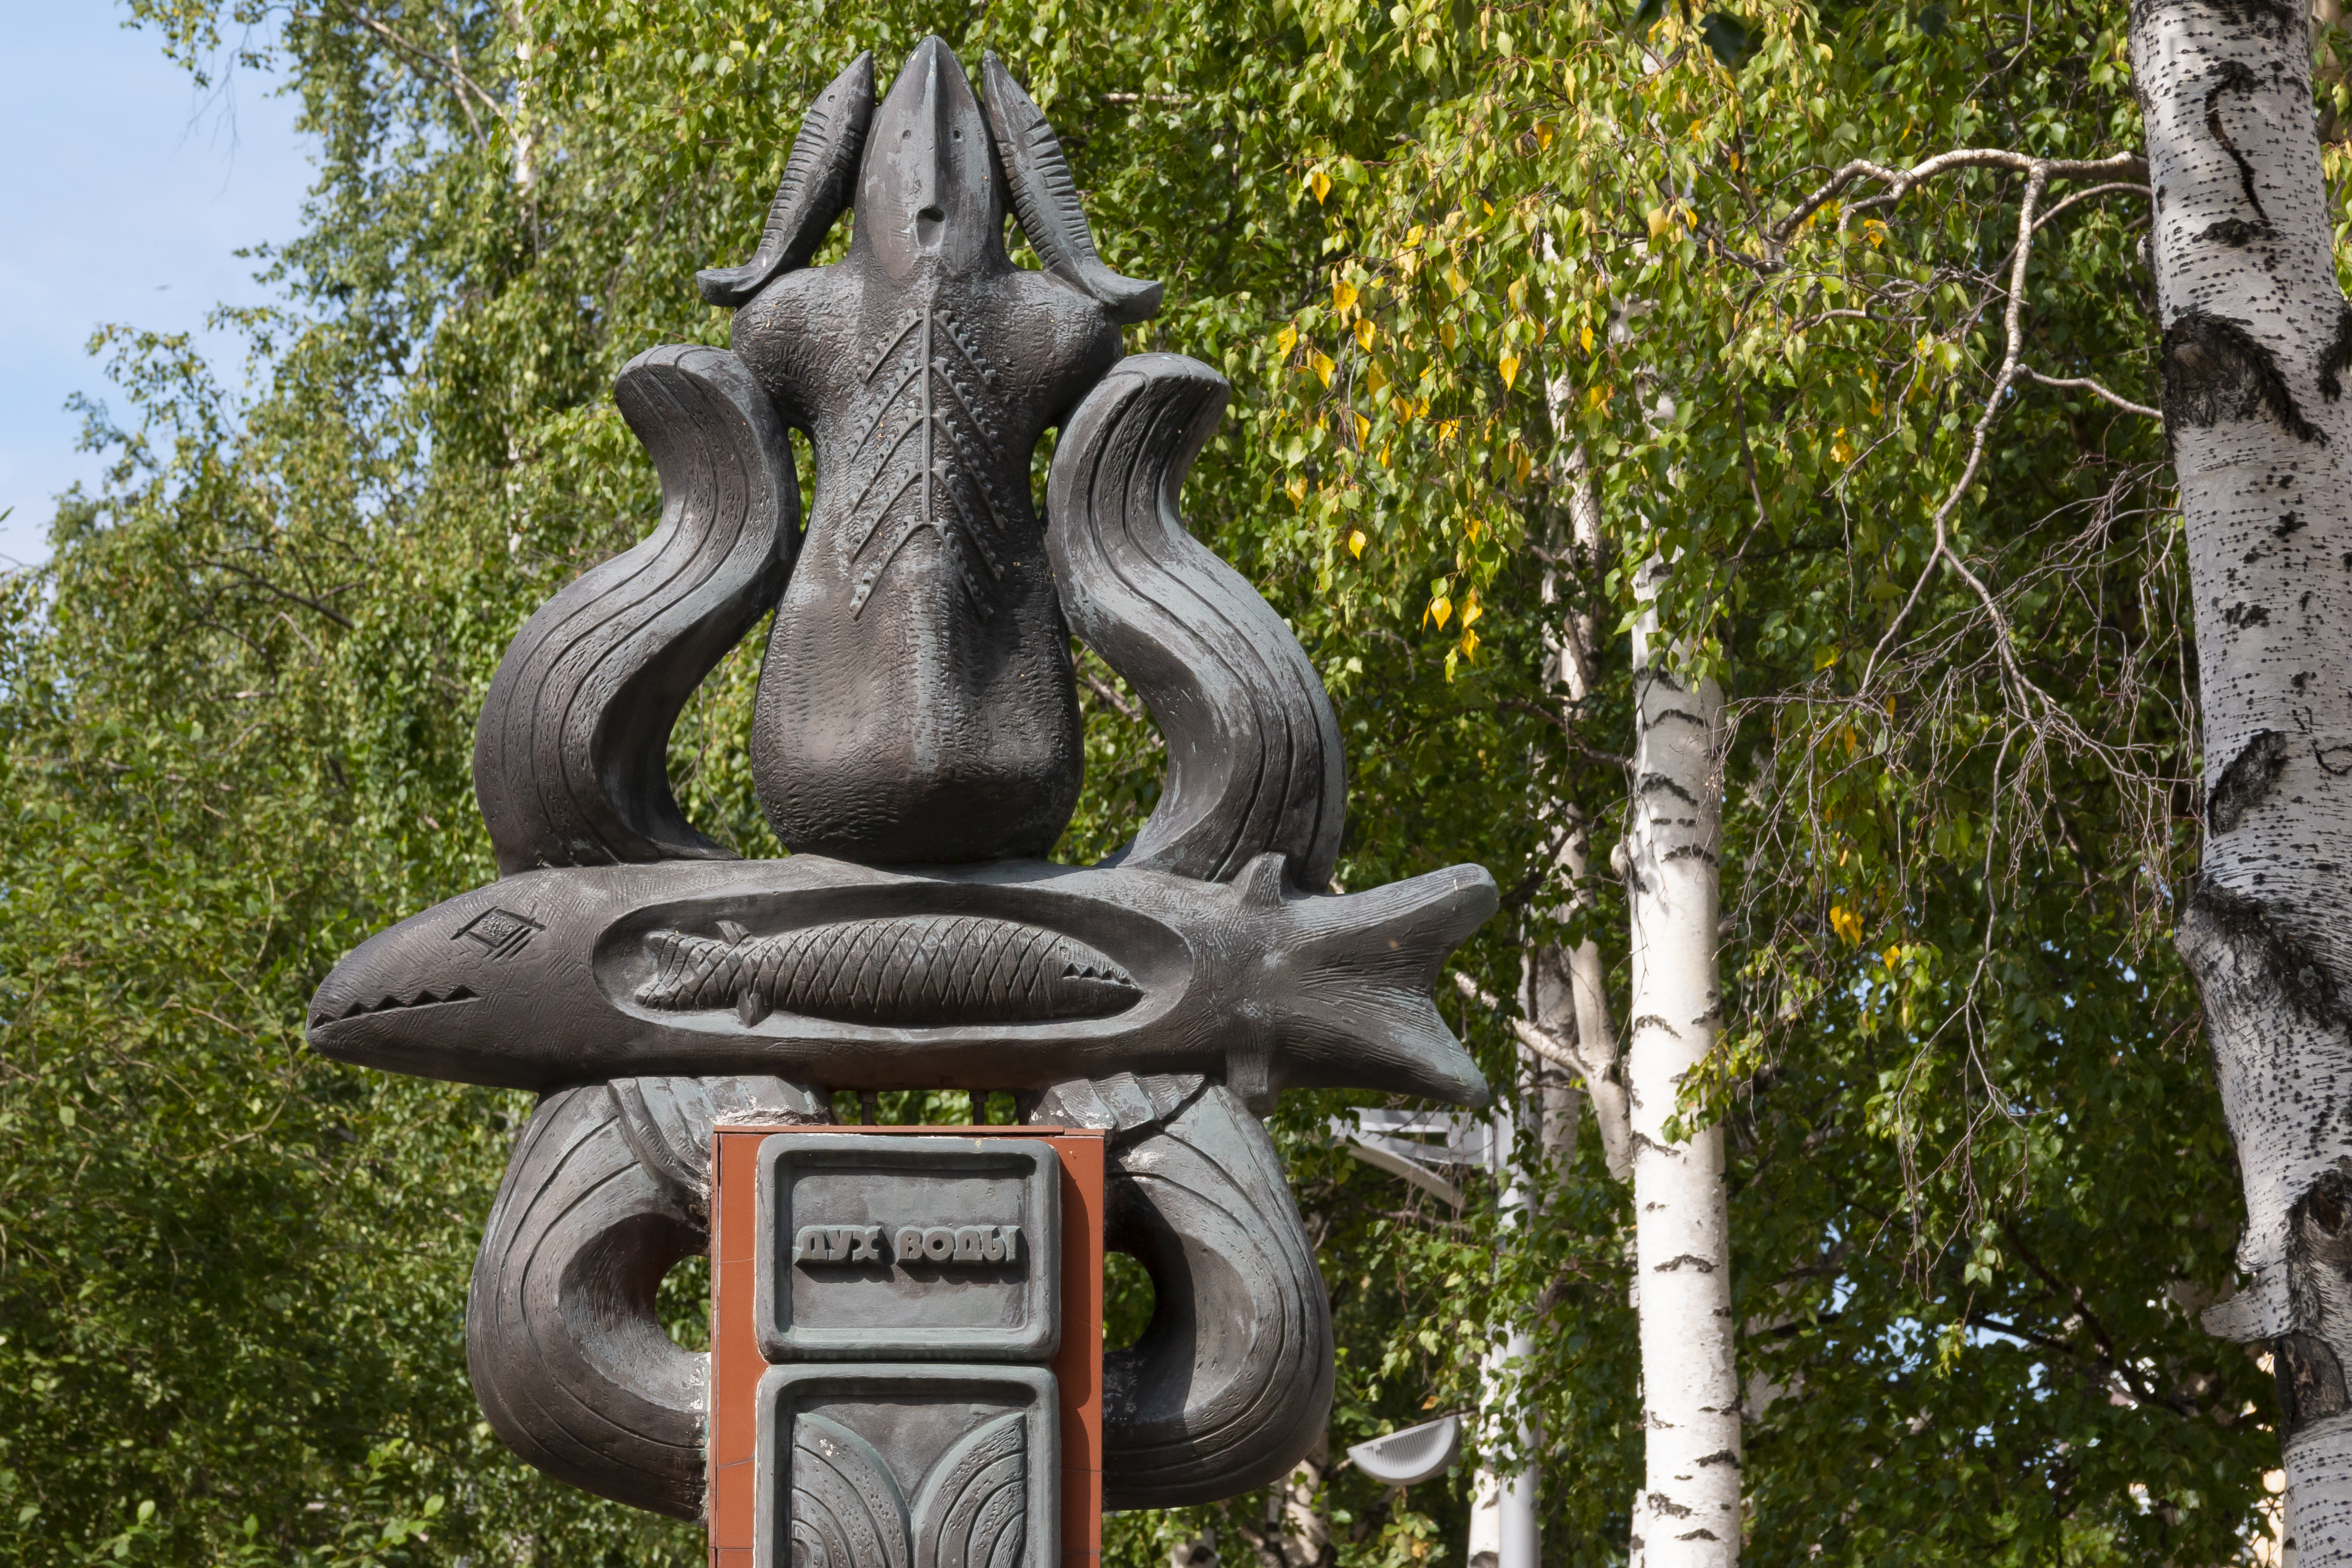
traditions, beliefs, myths, sculpture, exotic, peoples, north, Khanty, Mansi, Ugra, tree, statue, plant, art